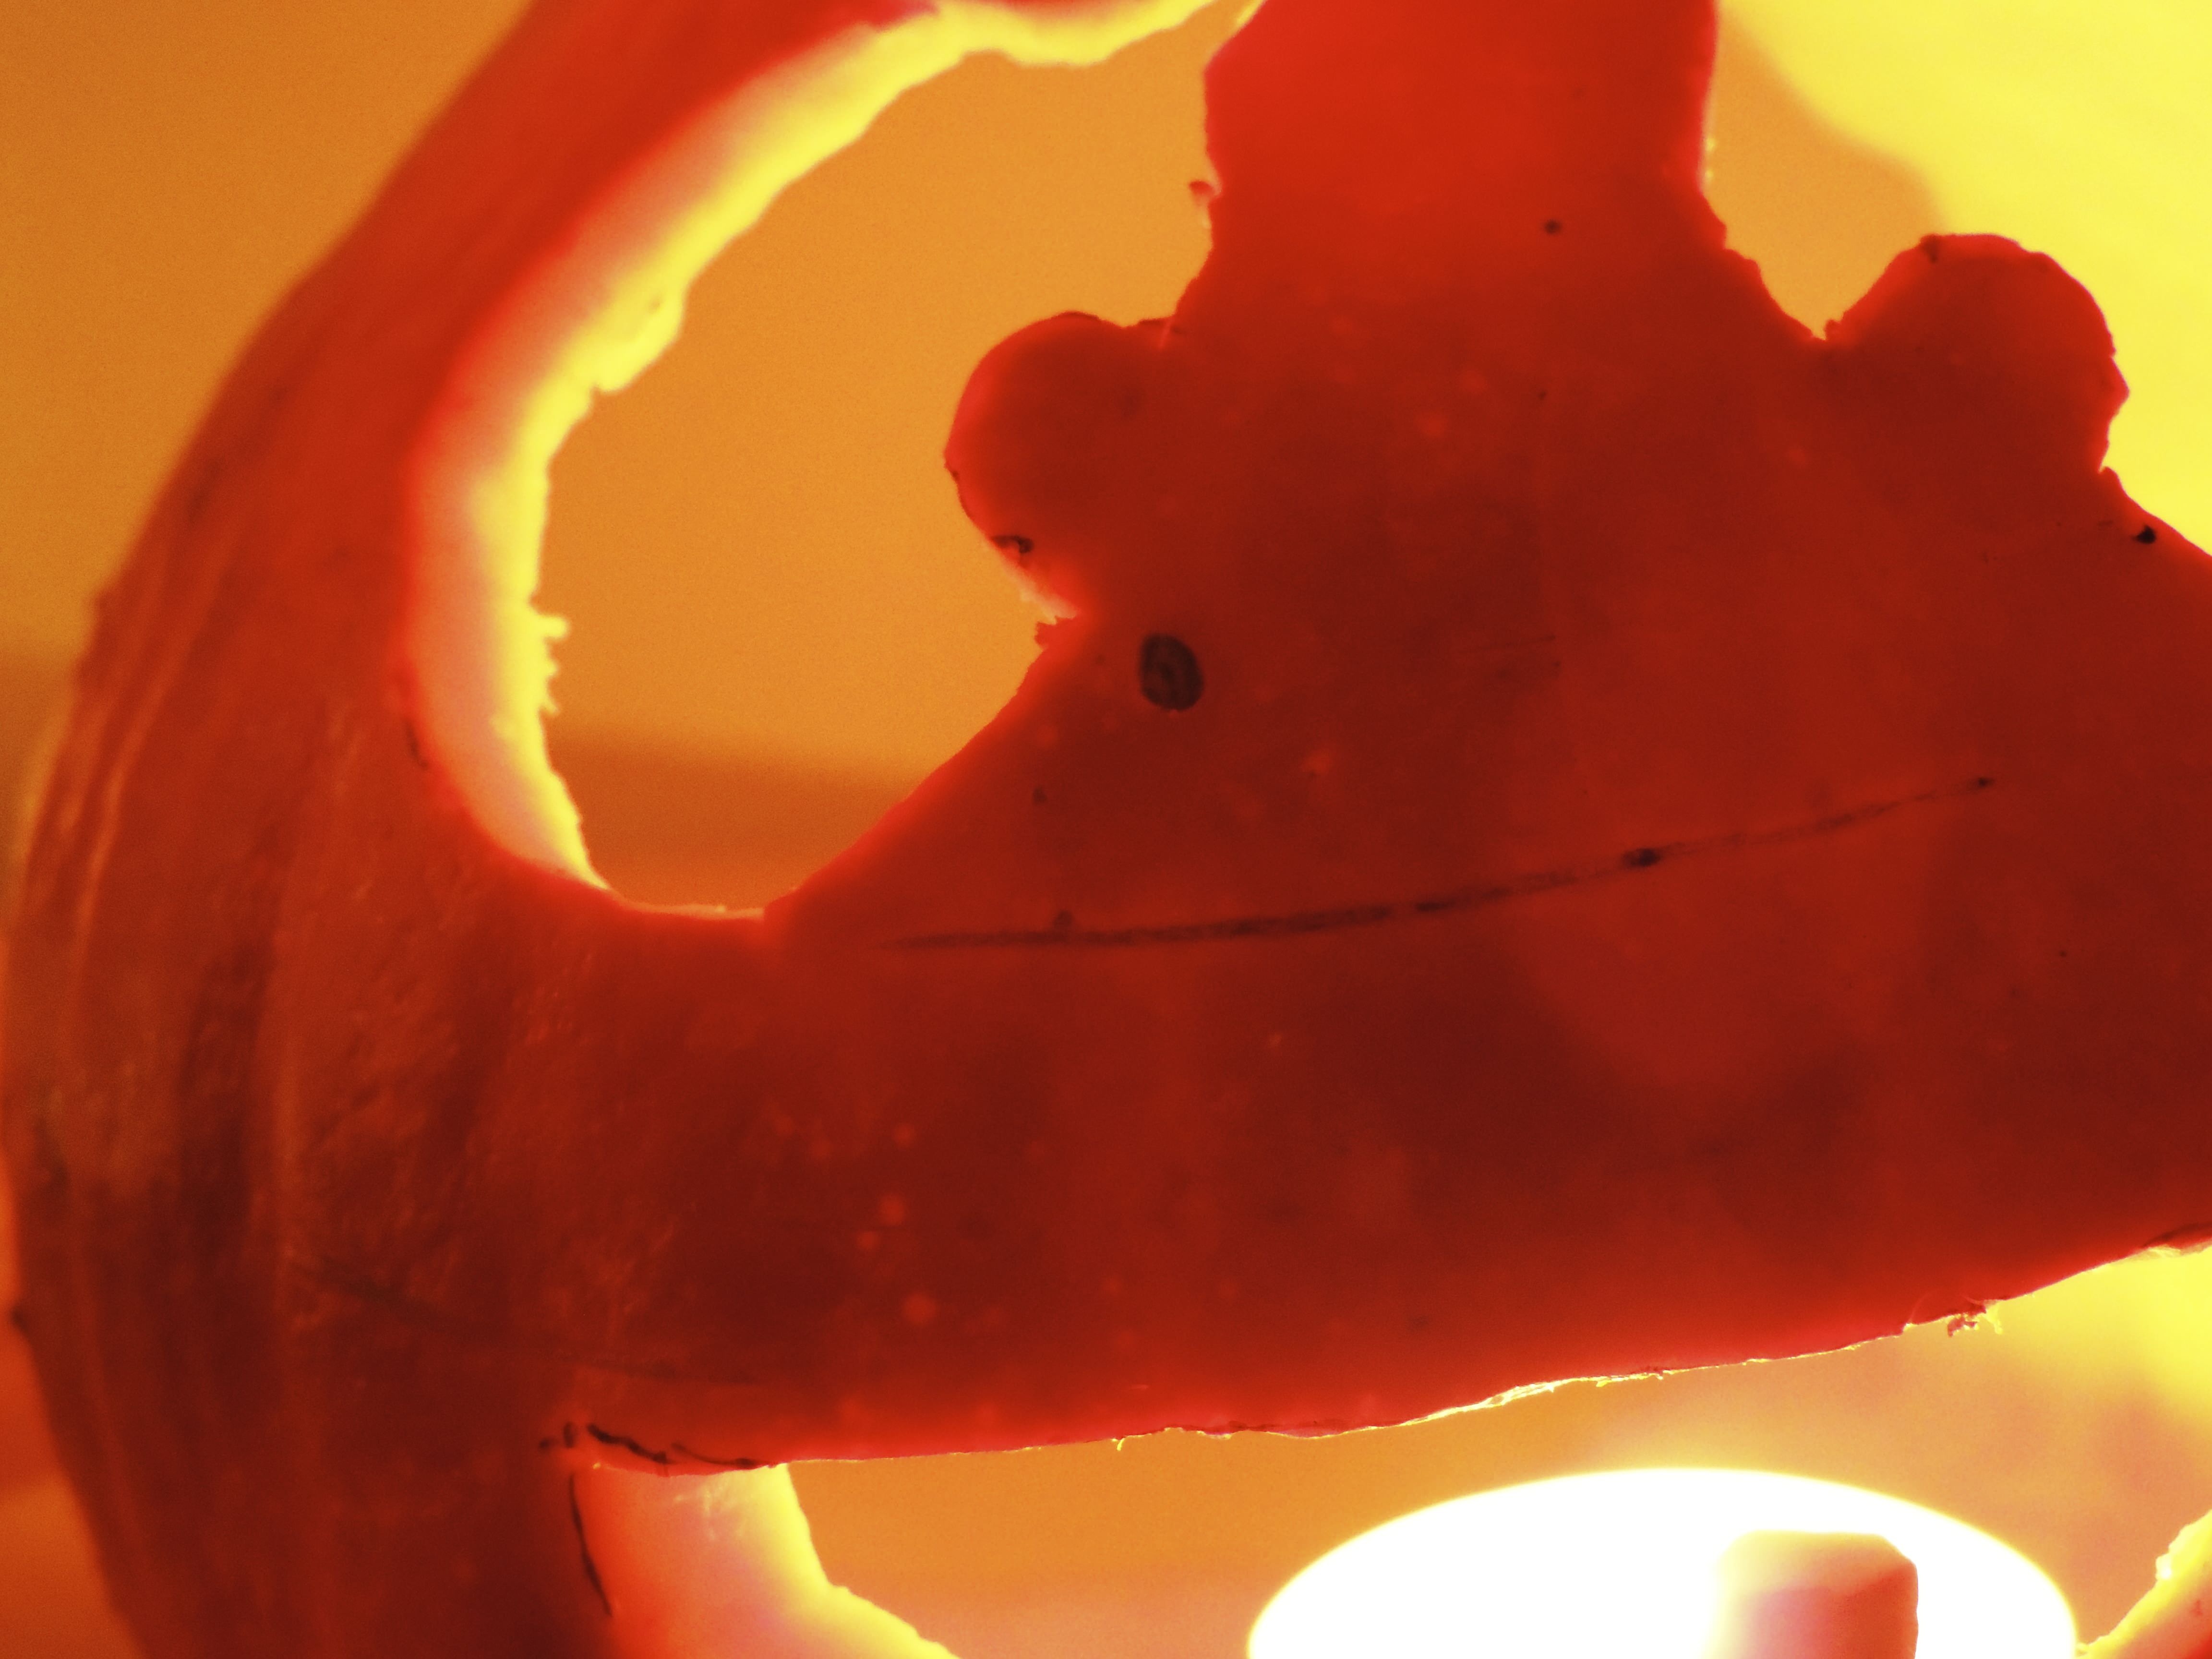
sun, leaf, flower, petal, dark, red, color, autumn, pumpkin, halloween, flame, organ, candlelight, macro photography, geological phenomenon